Wes Schulmerich

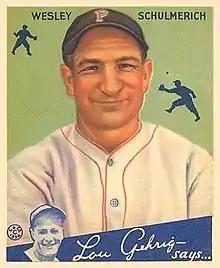
Schulmerich 1934 Goudey card

Edward Wesley Schulmerich (August 21, 1901 – June 26, 1985) was an American Major League Baseball player from the state of Oregon. A native of the state, he played baseball and football at what is now Oregon State University where he participated in three sports. On the football team, he played three positions and earned the nickname of Ironhorse and all-conference honors. In baseball, he was a right-handed outfielder and after leaving school started his professional career in the minor leagues. Schulmerich then became the first player from the school to make it to the Major Leagues, playing for three teams in the early 1930s. He is a member of the Oregon State University Sports Hall of Fame and the Oregon Sports Hall of Fame.